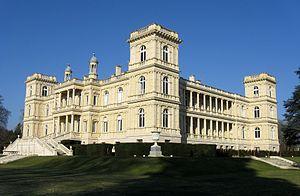
Le château de Ferrières-en-Brie (Seine-et-Marne, région Île-de-France).
Ferrières-en-Brie est une commune française située dans le département de Seine-et-Marne en région Île-de-France.
Cet article recense les monuments historiques de l'ouest de la Seine-et-Marne, en France.